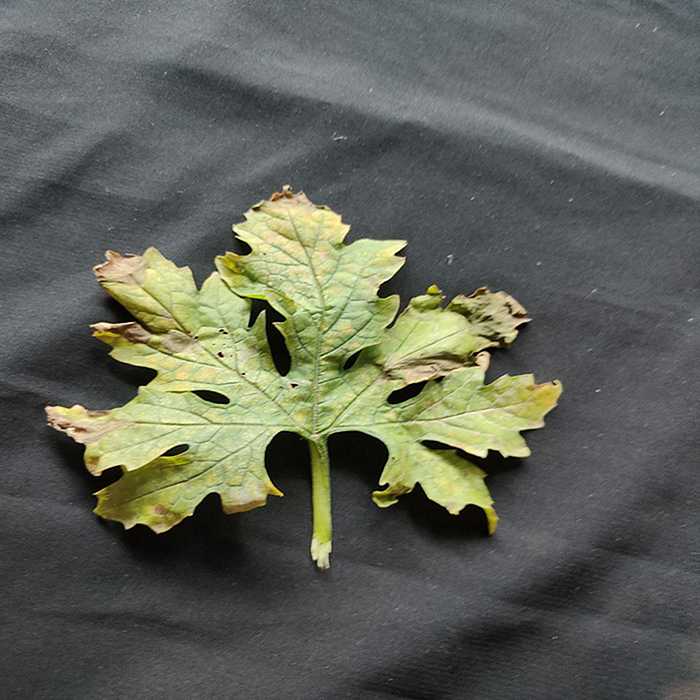
Plant: Bitter Gourd
Label: Fusarium wilt